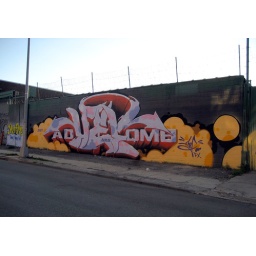
Basically impossible to take a full, direct shot - especially with that stupid street light pole in the way.